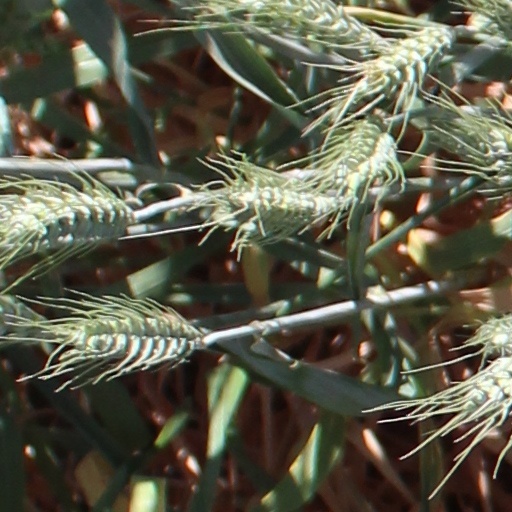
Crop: wheat